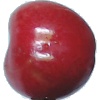
Label: Cherry 2